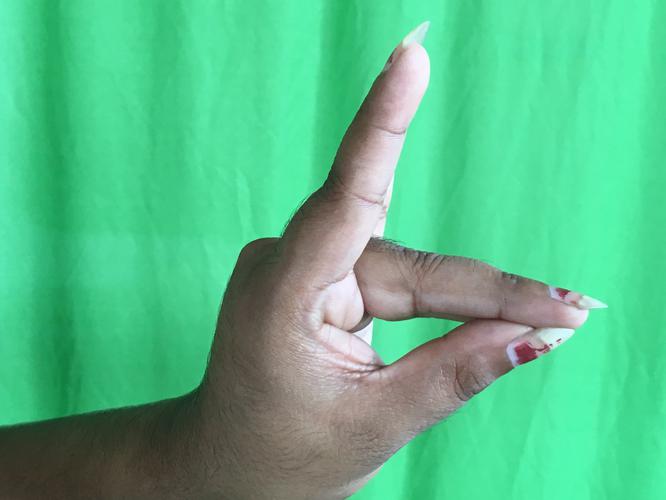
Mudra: Simhamukham
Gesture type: single_hand